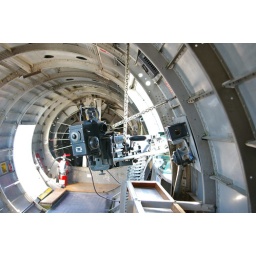
The left waist gun position inside a still flying B-17 based out of falcon field (KFFZ) in Mesa, Az